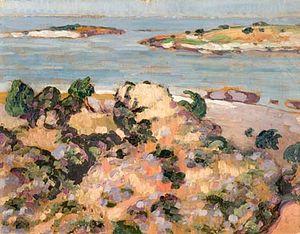
Konrad Vilhelm Mägi ou Konrad Mäe est un peintre estonien.